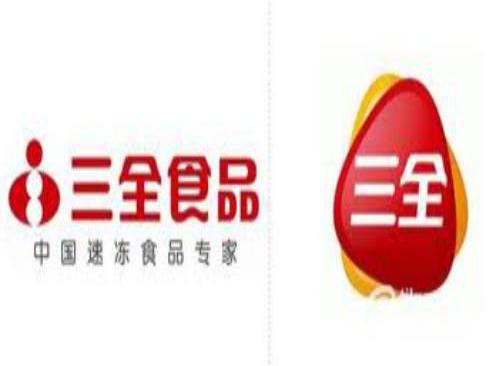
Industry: Food